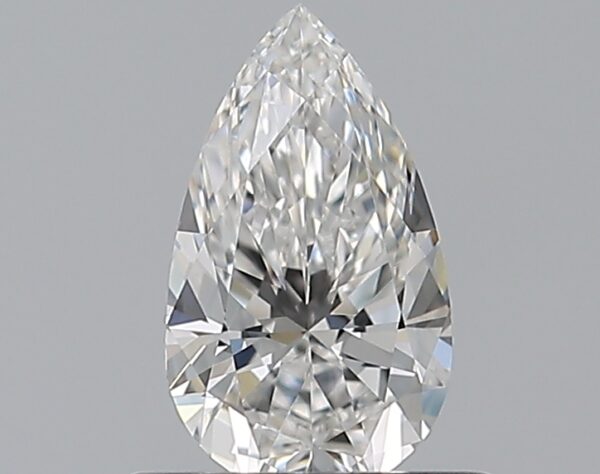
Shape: pear
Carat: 0.5
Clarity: VVS2
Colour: F
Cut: EX
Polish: EX
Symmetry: VG
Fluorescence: N
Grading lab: GIA
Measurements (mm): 7.27 x 4.25 x 2.71